Farum Rectory

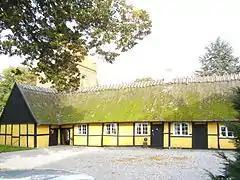
Farum Rectory

Farum Rectory is a listed rectory located adjacent to the graveyard surrounding Farum Church in the old, western part of Farum, Denmark. Built in 1724, the house has timber framing and a thatched roof. It was listed in 1959.